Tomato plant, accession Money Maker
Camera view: bottom (45 deg); turntable rotation: 120 degrees
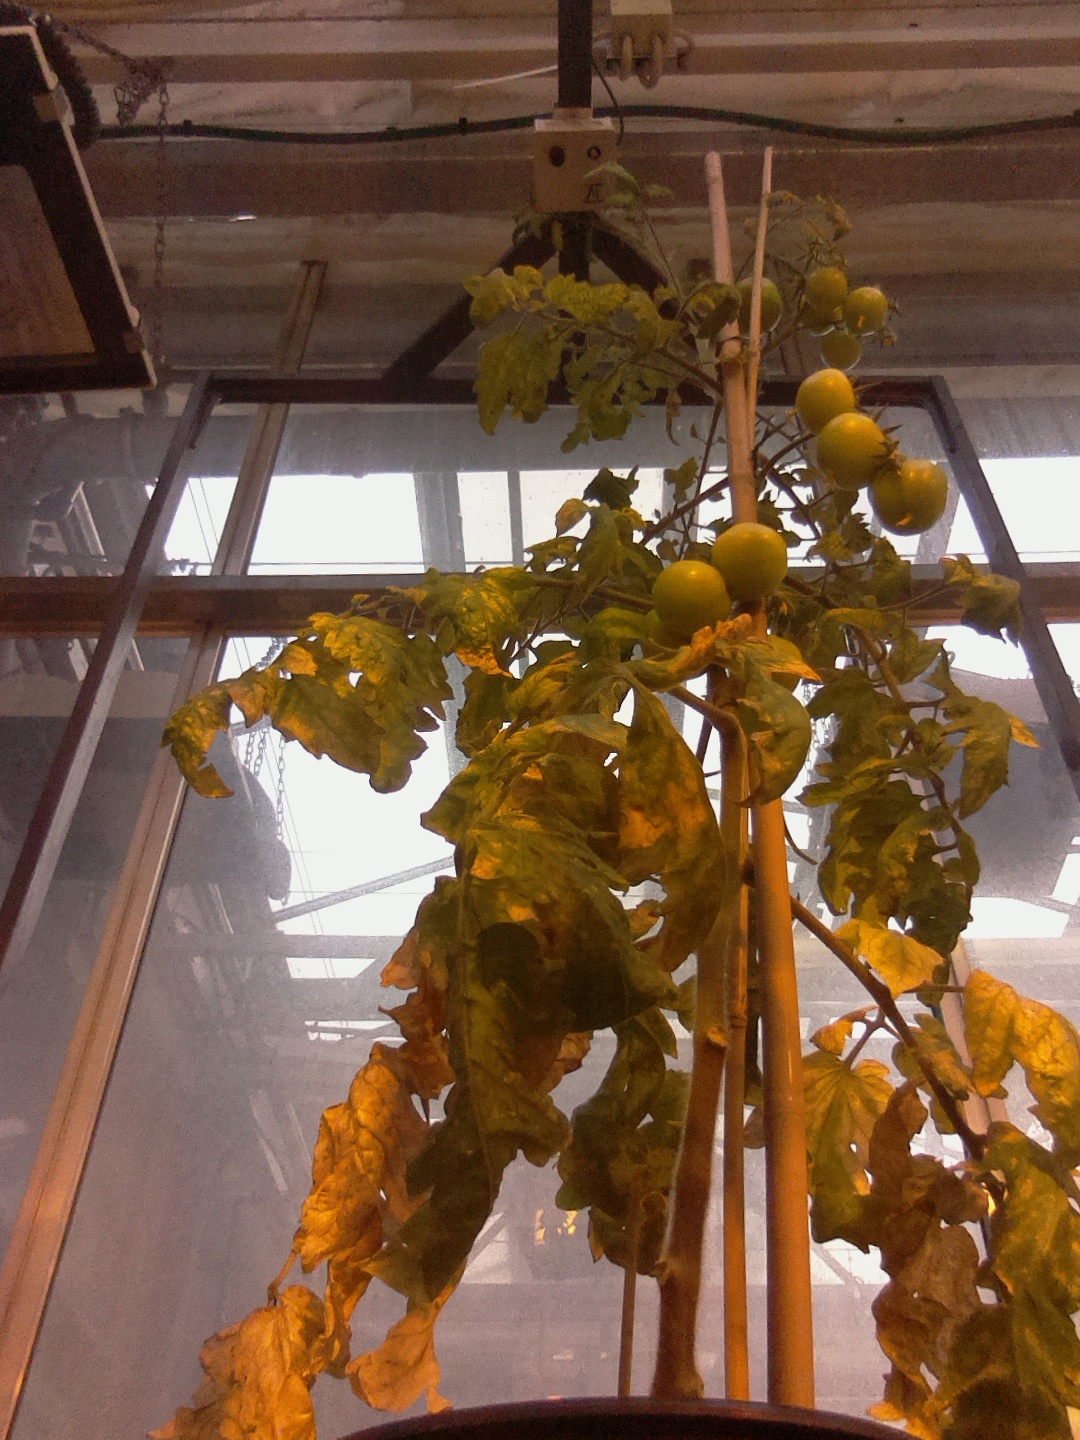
BBCH growth stage 79: 90% -100% of final fruit size